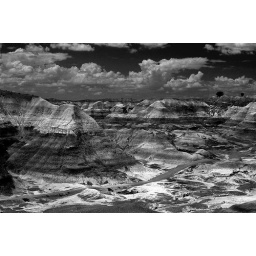
Edited this into a black and white image. Contrasting colors in rocks gave a nice look in black and white.